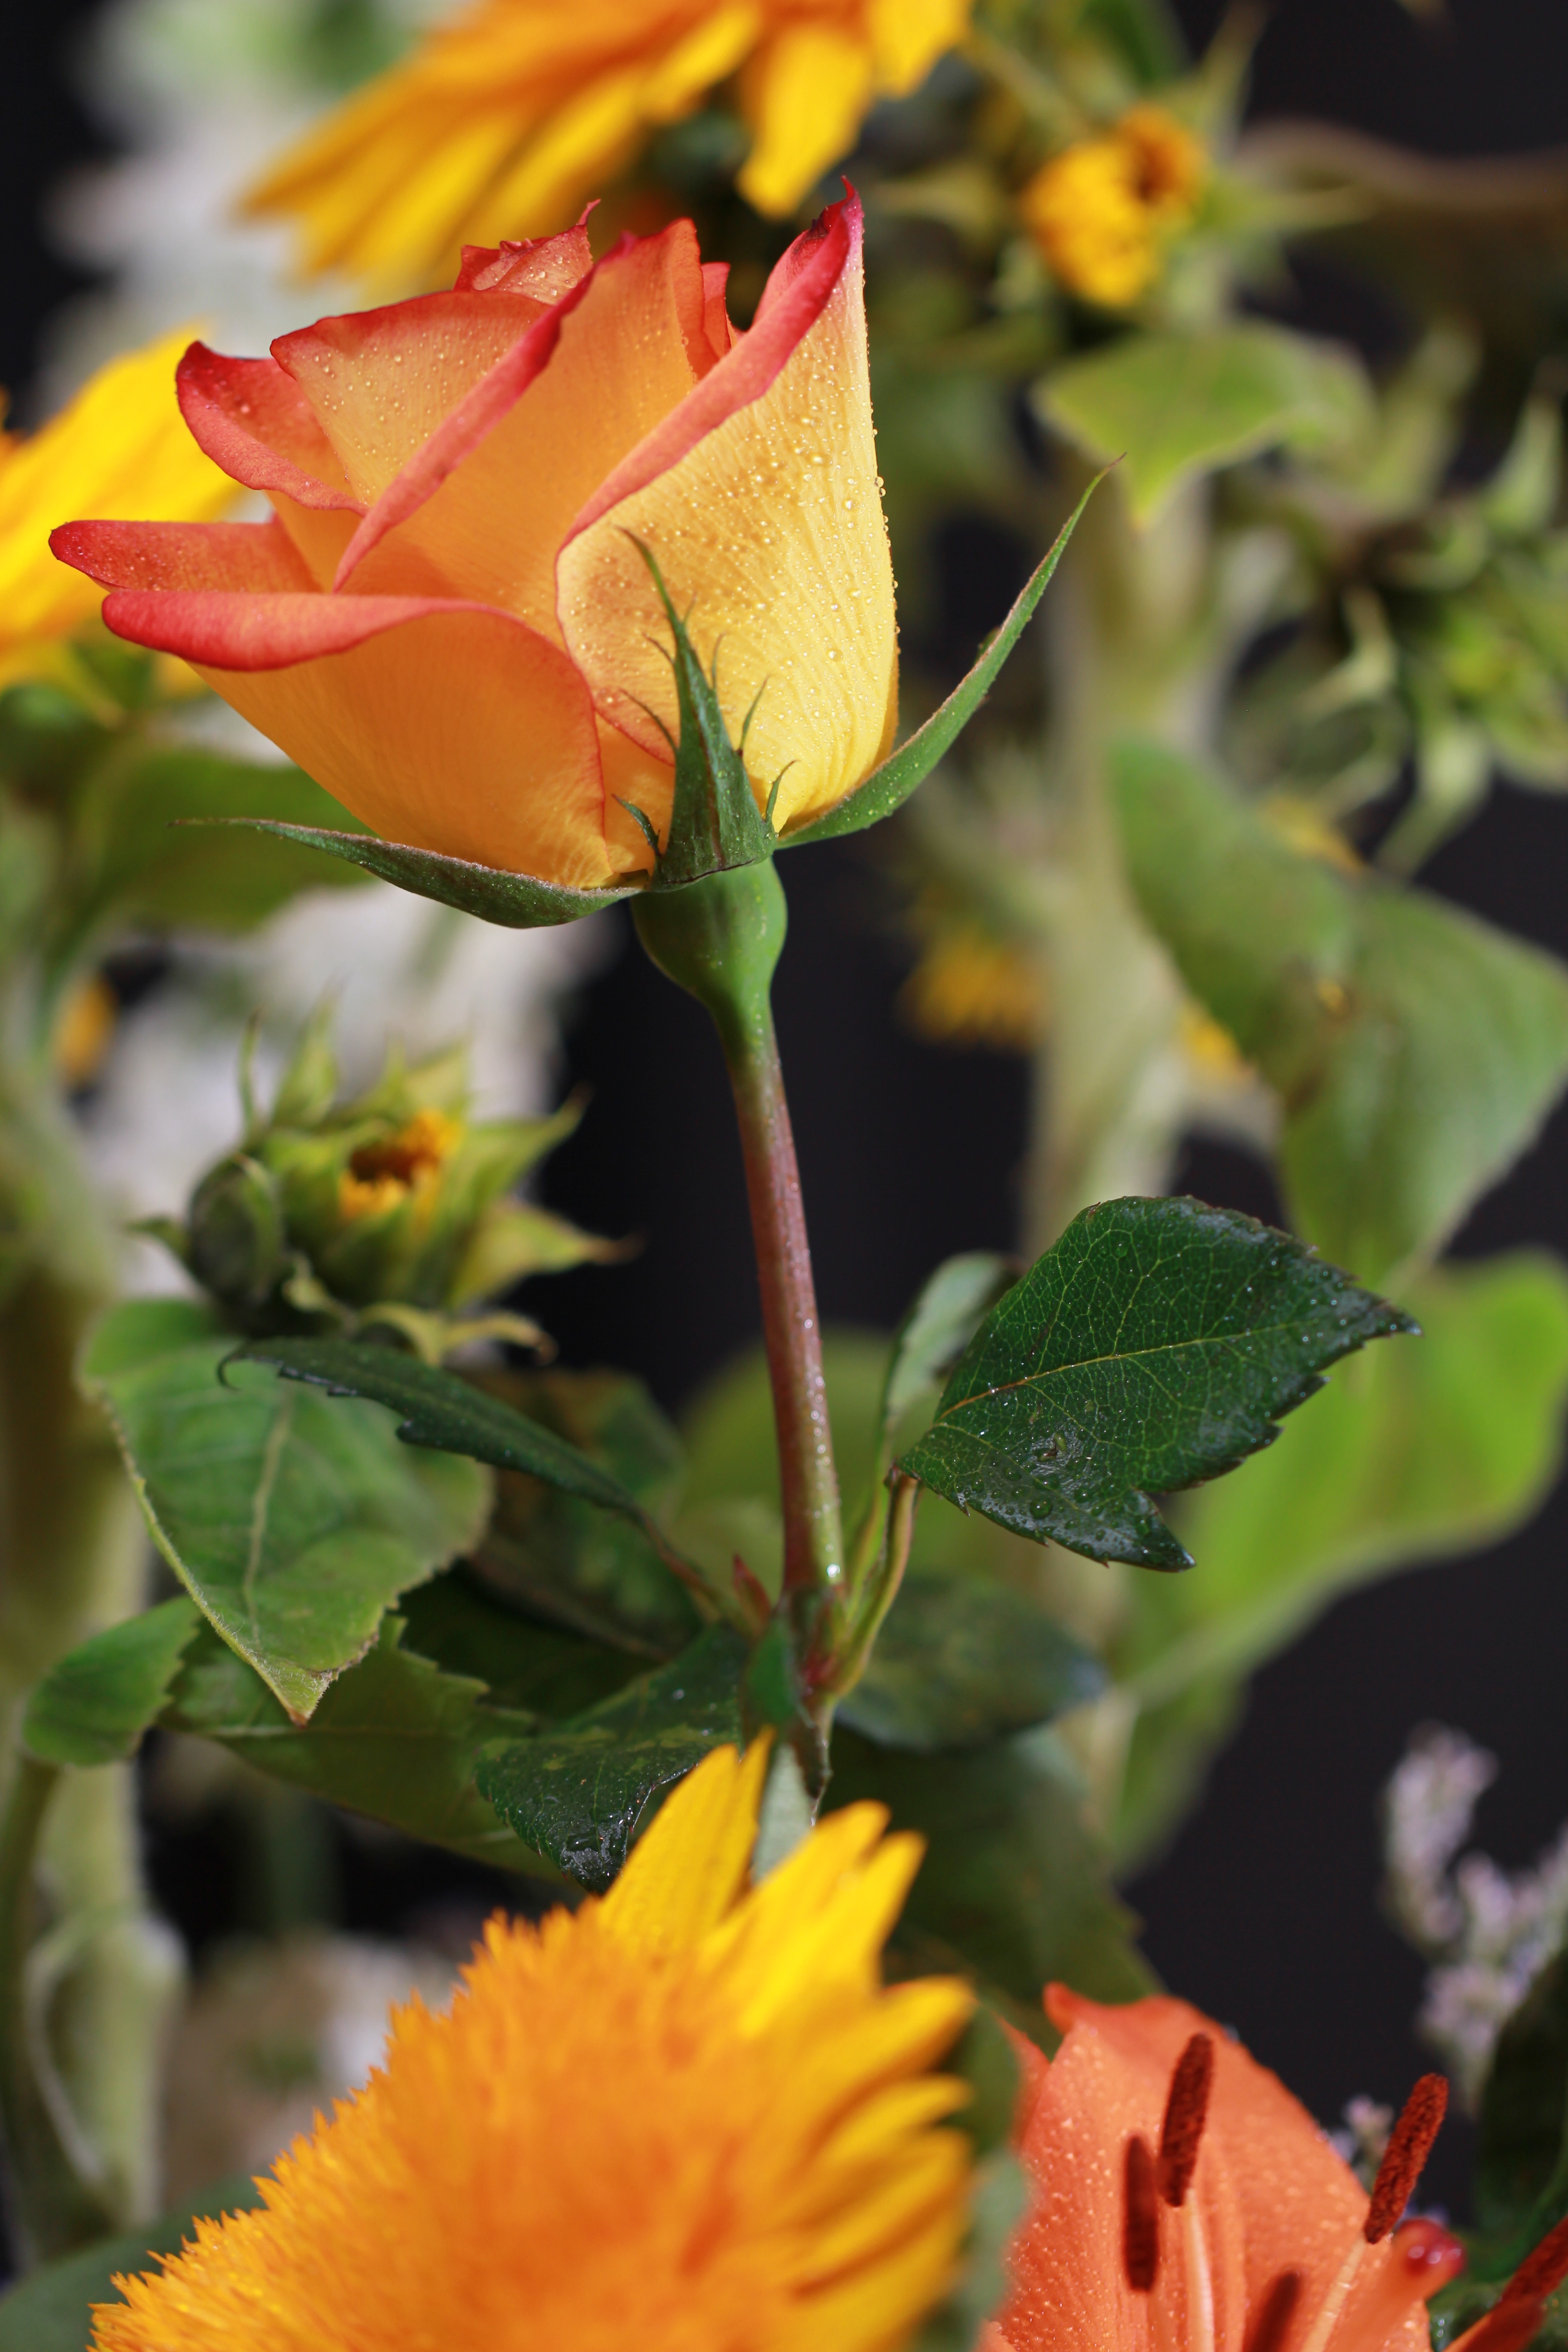
nature, blossom, plant, leaf, flower, petal, bloom, floral, love, bouquet, rose, autumn, romance, botany, yellow, flora, wildflower, flowers, roses, shrub, macro photography, flowering plant, annual plant, plant stem, land plant